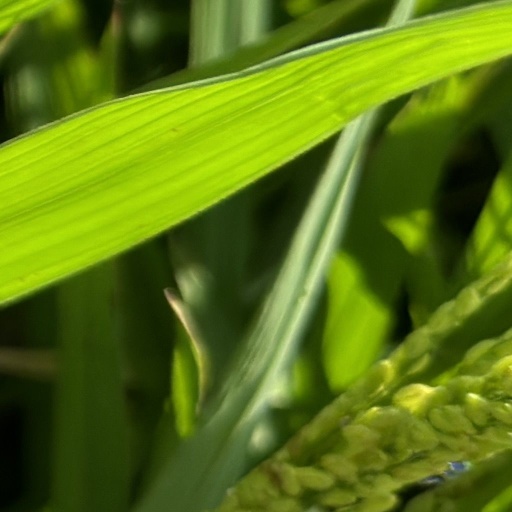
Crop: rice